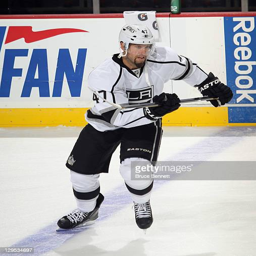
ice hockey right winger of the sports team skates against sports team